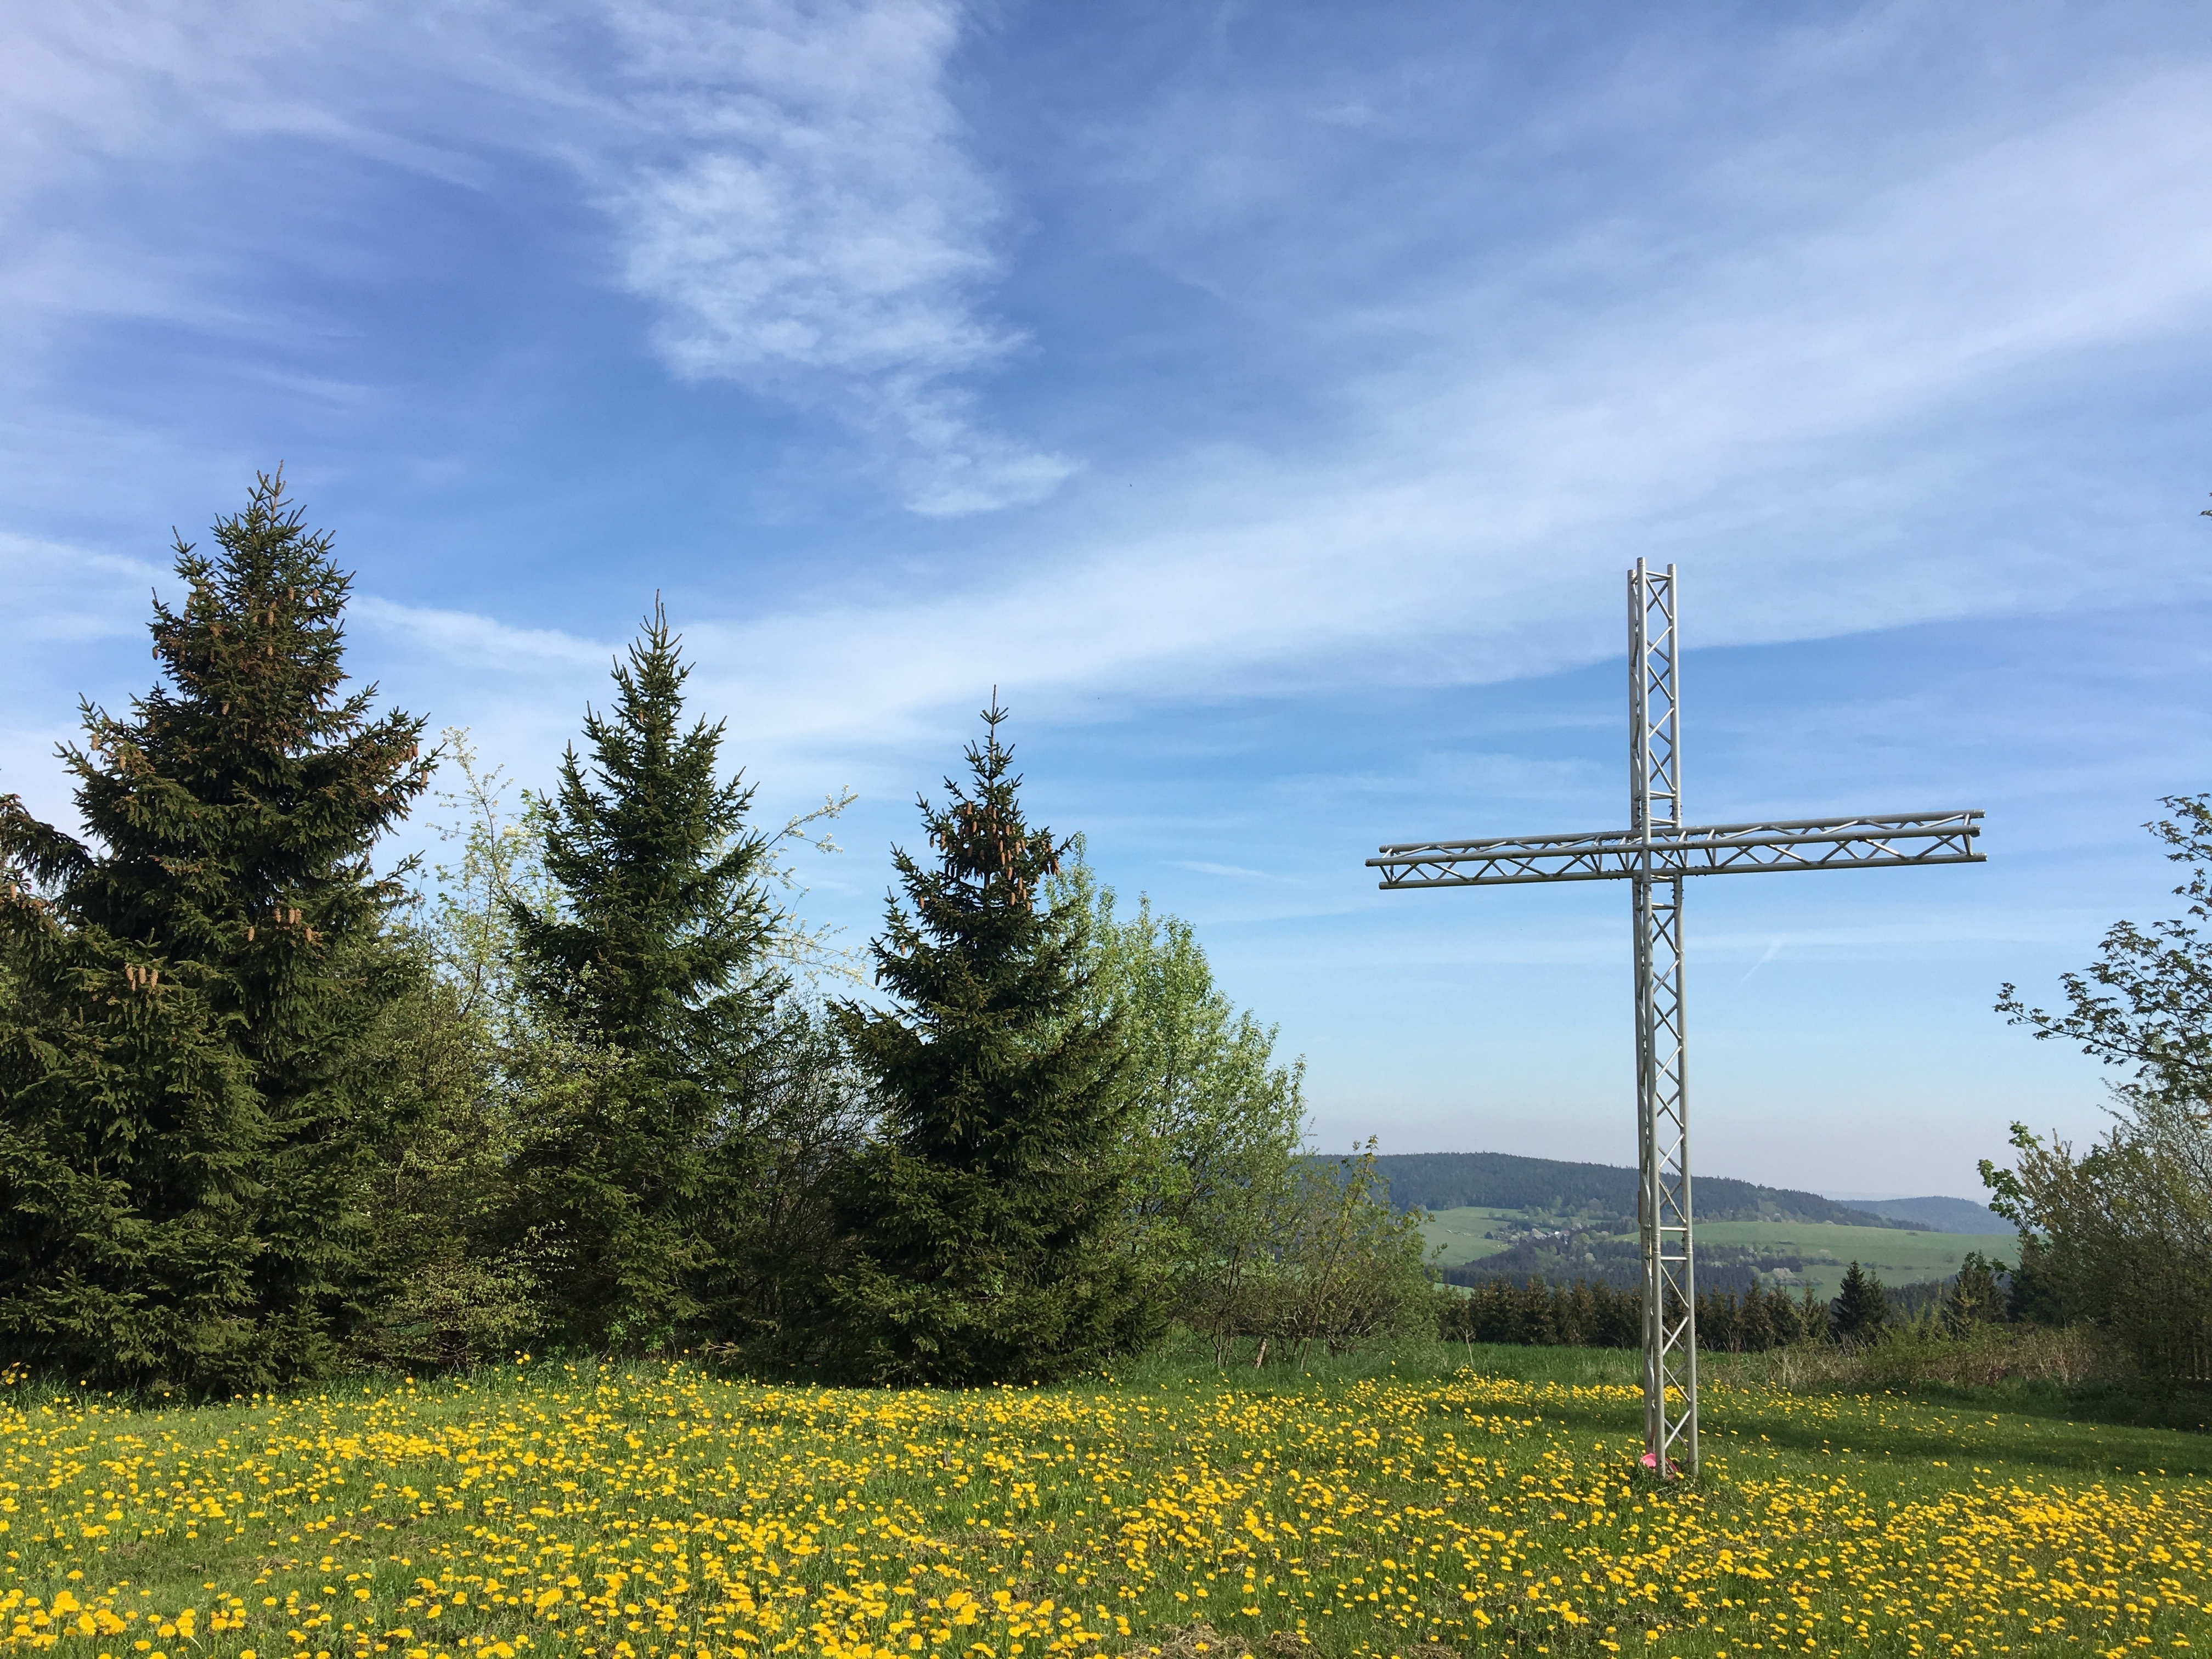
landscape, tree, forest, grass, mountain, cloud, plant, sky, field, meadow, prairie, sunlight, hill, flower, wind, mountain range, green, cross, flowers, grassland, christianity, habitat, ecosystem, believe, ymca, rural area, hoheneiche, natural environment, mountainous landforms, land plant